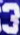
Number: 3